Victoria: Ek Rahasya

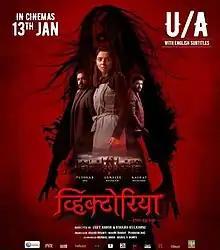
Theatrical release poster

Victoria: Ek Rahasya is a 2023 Indian Marathi-language Horror-thriller film directed by Virajas Kulkarni and Jeet Ashok. Its producers are Anand Pandit, Roopa Pandit and Pushkar Jog. The film starring Pushkar Jog, Sonalee Kulkarni, Akshay Kulkarni. It was theatrically released on 13 January 2023.